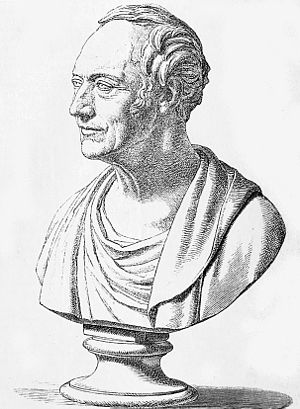
Johan Ludvig Heiberg / 1847 Lystspillet “Valgerda” og censorembede ved teatret
Buste af Heiberg, modeleret af H.W. Bissen
Buste af Johan Ludvig Heiberg 14. december 1791 – 25. august 1860, der var en dansk dramatiker og indflydelsesrig kritiker.
Johan Ludvig Heiberg var en dansk dramatiker, indflydelsesrig kritiker og chef for Det kongelige Teater 1849–1856. Heiberg skrev i 1828 Elverhøi. 1831 indgik Heiberg ægteskab med kongelig skuespillerinde Johanne Luise Pätges, herefter Fru Johanne Luise Heiberg.